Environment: real
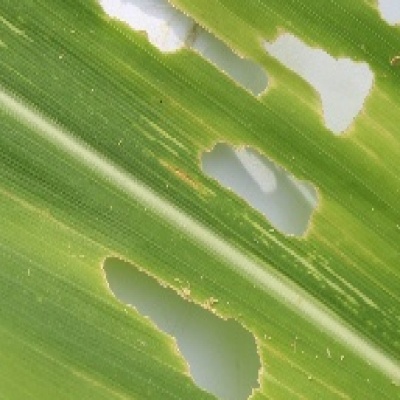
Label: fall_armyworm